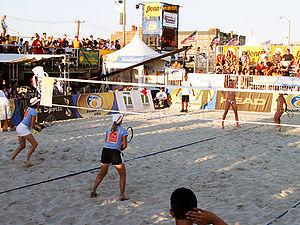
Un sport de raquette est un sport où les participants utilisent des raquettes, qui servent à renvoyer vers l'adversaire un objet, le plus souvent une balle.
Le beach-tennis, est un jeu de balle avec raquette. Sa pratique ludique a évolué vers un sport réglé, adaptation du jeu de tennis aux conditions de la plage.